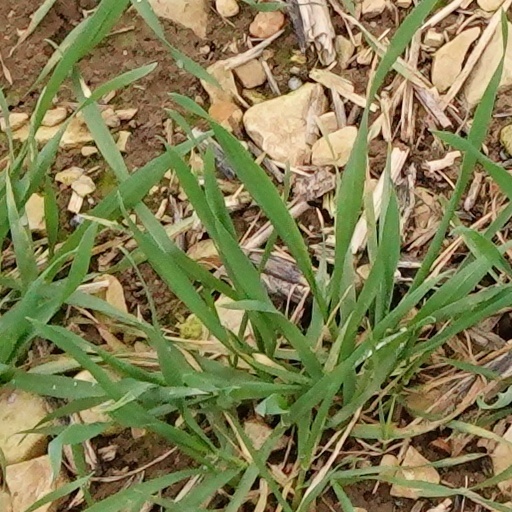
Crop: wheat